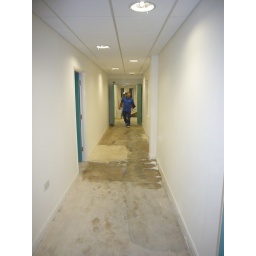
Corridor in the new office building